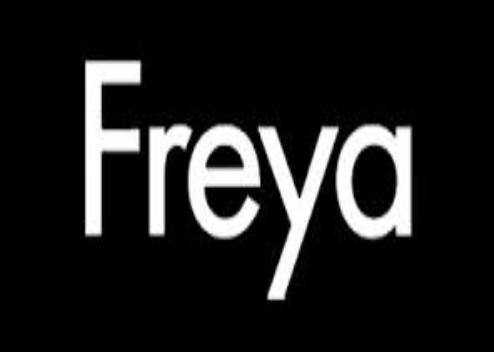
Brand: Freya
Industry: Clothes